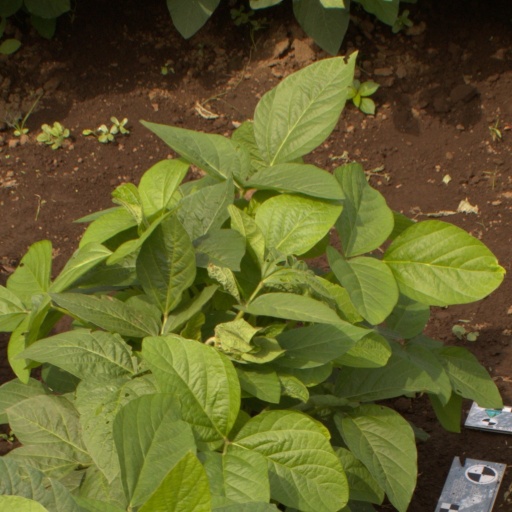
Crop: soybean